Air National Guard

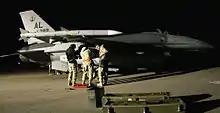
Munitions personnel from the 160th Fighter Squadron, 187th Fighter Wing, Alabama Air National Guard, assigned to the 410th Air Expeditionary Wing at a forward deployed location work on guided munitions on the pylon of one of their F-16C Fighting Falcons. The Falcon has an AIM-120A Advanced Medium Air-to-Air Missile fixed to the wing tip. The 410th Air Expeditionary Wing prepares the aircraft for take off for sorties on A-Day, the commencement of the air war for Operation Iraqi Freedom, 19 March 2003.

As operations began, Army Rangers embarked on a mission to protect the Haditha Dam from being destroyed by Iraqi forces. The Rangers expected the operation to last approximately 24 hours. Instead it took them more than 12 days. The dam is a critical source of water and electrical in western Iraq. If the Iraqis succeeded in blowing up the dam, the releasing waters would flood the down-river areas, causing a humanitarian and environmental disaster.